Second St. Joseph Hotel

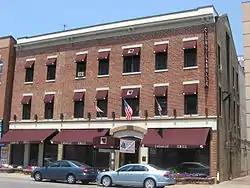
Second St. Joseph Hotel, July 2012

Second St. Joseph Hotel is a historic hotel building located at South Bend, St. Joseph County, Indiana. It was built in 1868, and is a three-story, Federal style brick building. It is the oldest extant commercial building in the city of South Bend. It was used as a hotel until 1876, after which it housed a variety of commercial enterprises. It is located next to the John G. Kerr Company building.